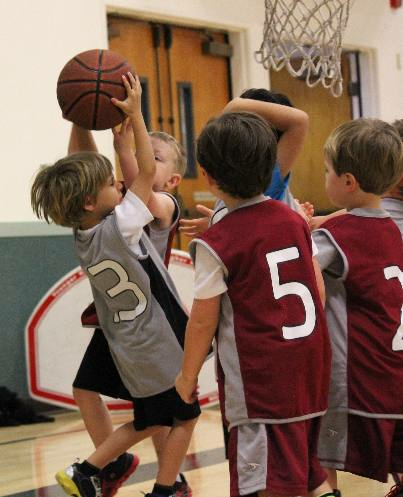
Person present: Yes